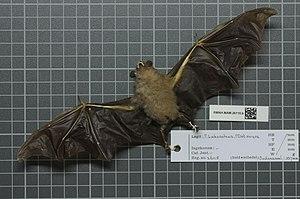
Cette liste commentée recense la mammalofaune en Guyane. Elle répertorie les espèces de mammifères guyanais actuels et celles qui ont été récemment classifiées comme éteintes. Cette liste comporte 250 espèces réparties en douze ordres et 43 familles, dont quatre sont « en danger », sept sont « vulnérables », cinq sont « quasi menacées » et 27 ont des « données insuffisantes » pour être classées.